The Mystery Girl

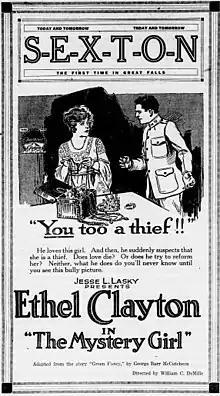
Newspaper advertisement

The Mystery Girl is a lost 1918 American drama silent film directed by William C. deMille and written by Marion Fairfax and George Barr McCutcheon. The film stars Ethel Clayton, Henry Woodward, Clarence Burton, Charles West, Winter Hall and Mayme Kelso. The film was released on December 22, 1918, by Paramount Pictures.